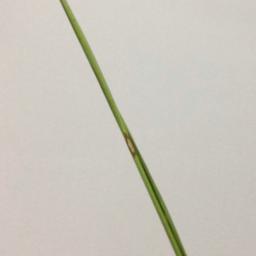
Label: Rice___Leaf_Blast